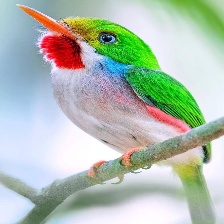
Species: CUBAN TODY
Scientific name: TODUS MULTICOLOR